Lenticular bedding

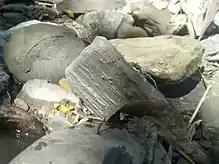
Lenticular bedding

Lenticular bedding is a sedimentary bedding pattern displaying alternating layers of mud and sand. Formed during periods of slack water, mud suspended in the water is deposited on top of small formations of sand once the water's velocity has reached zero. Lenticular bedding is classified by its large quantities of mud relative to sand, whereas a flaser bed consists mostly of sand. The sand formations within the bedding display a 'lens-like' shape, giving the pattern its respected name. They are commonly found in high-energy environments such as the intertidal and supratidal zones. Geologists use lenticular bedding to show evidence of tidal rhythm, tidal currents and tidal slack, in a particular environment.